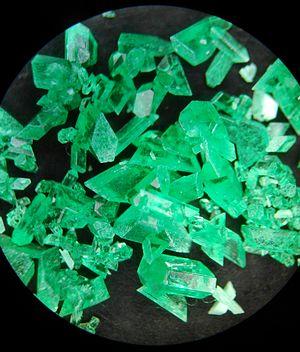
Le nickel est l'élément chimique de numéro atomique 28, de symbole Ni. Le corps simple nickel est un métal.